Sigurimi

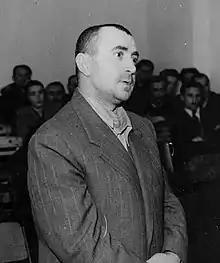
Koçi Xoxe

The public records section administered government documents and statistics, primarily social and economic statistics that were handled as state secrets.